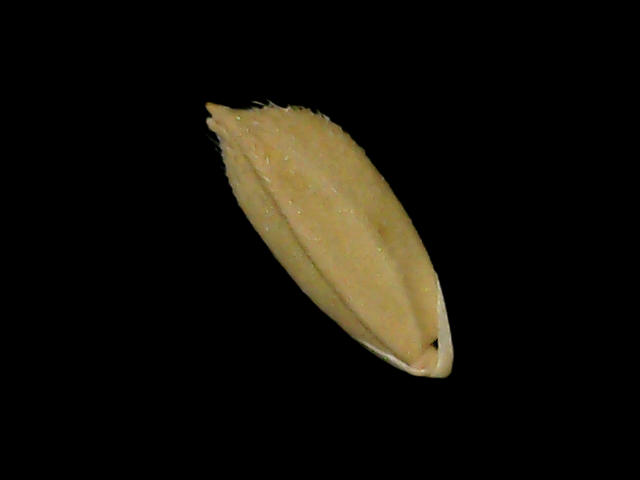
Rice variety: Bd76